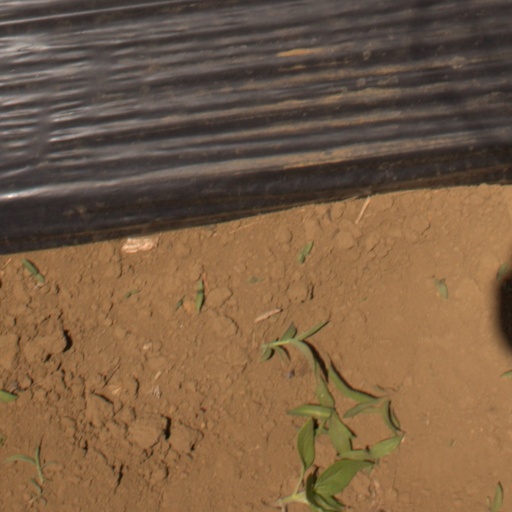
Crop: Jerusalem artichoke